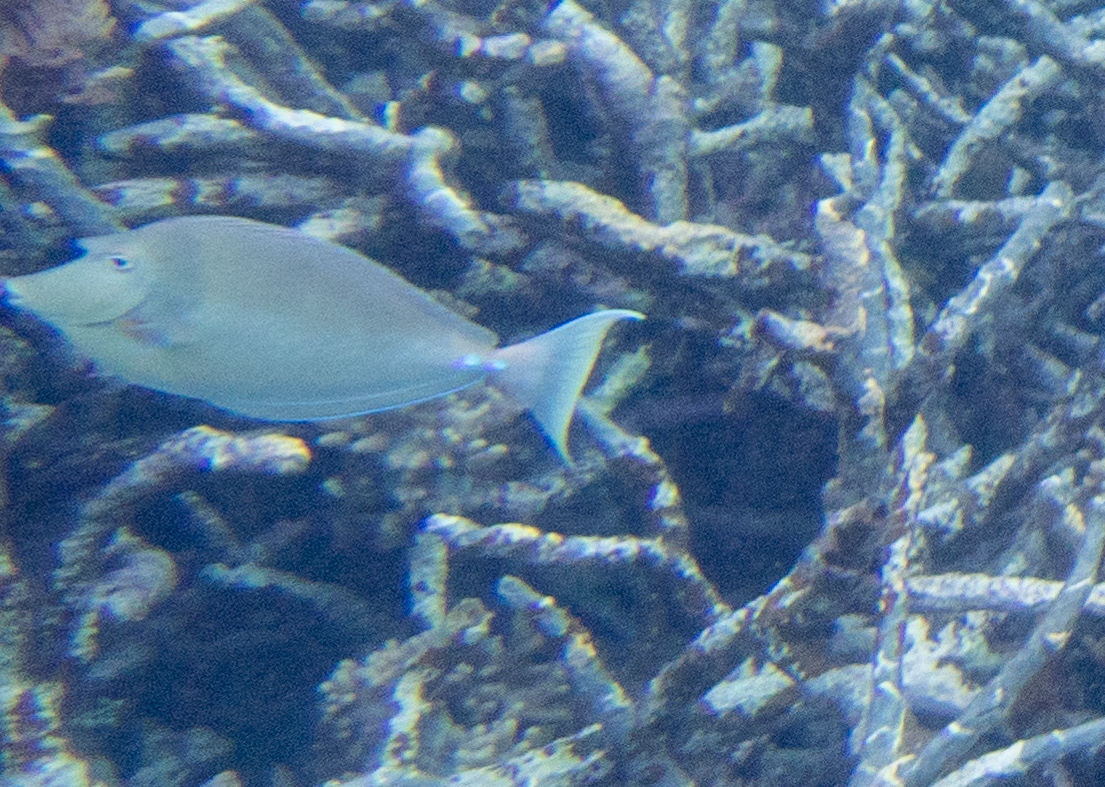
Naso unicornis (Bluespine Unicornfish)